Legal clinic

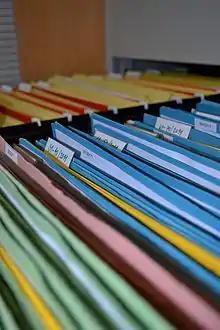
Legal clinic - case files at Palacký University Faculty of Law Legal Clinic

A legal clinic (also law clinic or law-school clinic) is a legal aid or law-school program providing services to various clients and often hands-on legal experience to law students. Clinics are usually directed by clinical professors. Legal clinics typically conduct "pro bono" work, providing free legal services to clients.